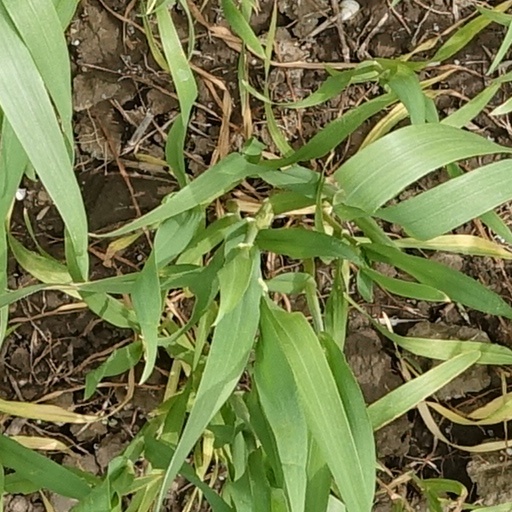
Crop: wheat